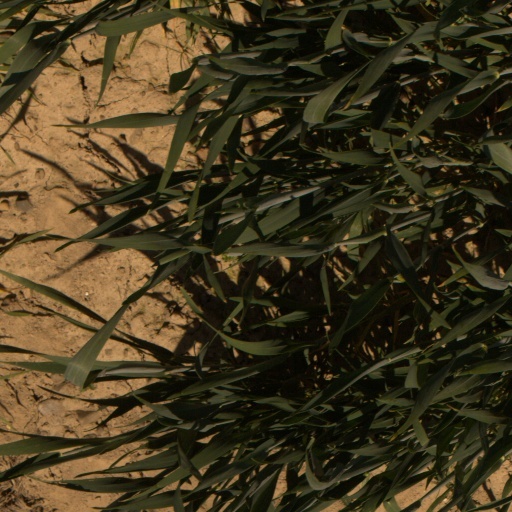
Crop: wheat